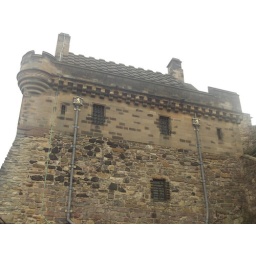
Standing at the bottom of the lower tower in the castle